Fouad Mebazaa

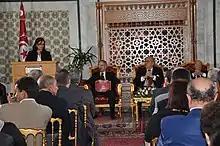
Mebazaa with Beji Caid Essebsi, Yadh Ben Achour and Latifa Lakhdar in Tunis on 13 October 2011.

Pending free elections, the Chamber of Advisors adopted on 9 February 2011 a law that allows the acting president to govern by decree-laws, two days after the vote of the Chamber of Deputies. On 27 February 2011 Ghannouchi resigned in favour of Beji Caid Essebsi, who formed a new government.